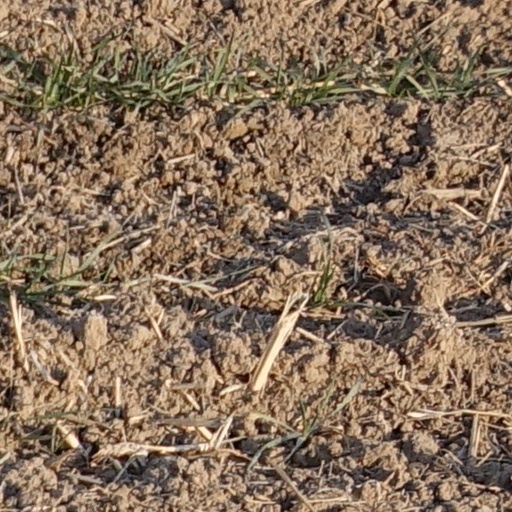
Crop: wheat